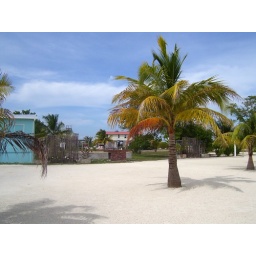
Palm trees on the beach in Belize.